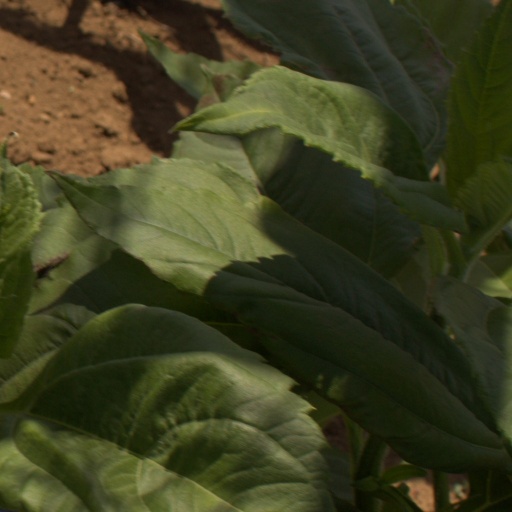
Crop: Jerusalem artichoke